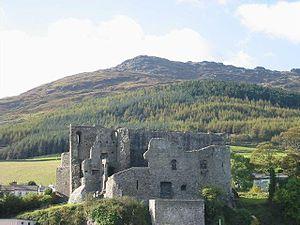
La péninsule de Cooley est une péninsule située dans le comté de Louth, en Irlande, en bordure de l'Irlande du Nord. Son relief est caractérisé par des collines connues sous le nom de Cooley Mountains.